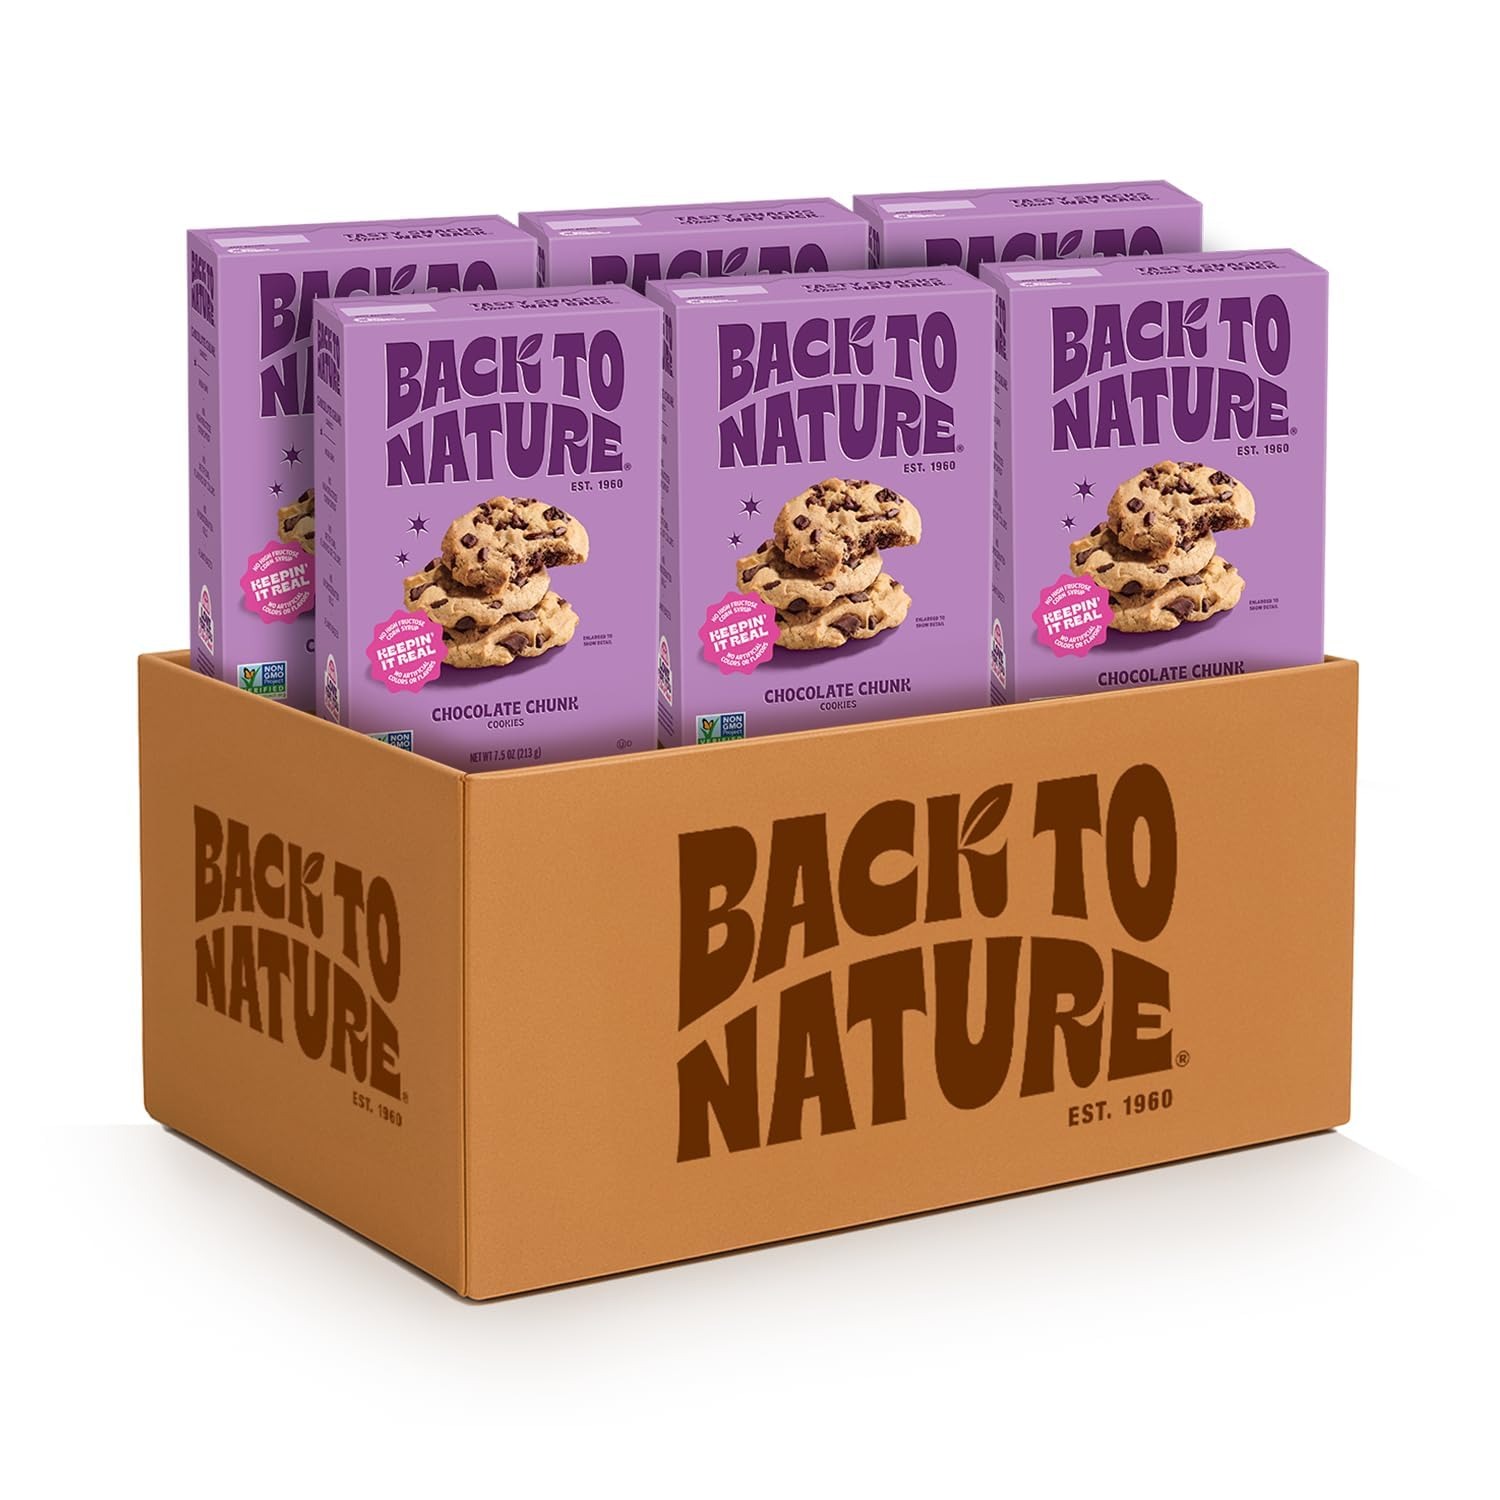
Item Name: Back to Nature - Chocolate Chunk Cookies - Made With Seriously Tasty Real Ingredients like Wheat Flour - Non-GMO - 7.5 Ounce (Pack of 6)
Bullet Point 1: SERIOUSLY TASTY SIMPLE SNACKS: We believe in simply made natural snacks with no artificial flavors or colors. Our products are plant-based with no hydrogenated oils or high fructose corn syrup. You can enjoy great tasting wholesome snacks with no regrets.
Bullet Point 2: PEOPLE LOVE OUR COOKIES: Enjoy rich chocolate chunks and soft chewy texture, with a better-for-you twist! Ditch the unhealthy packaged snacks for a no-regrets, light and fun cookie.
Bullet Point 3: EASY GOING SNACKING: Our Chocolate Cookies offer a wholesome, great tasting alternative to the typical packaged snacks. Enjoy them dunked in milk, alongside a bowl of ice cream, or straight from the box! Even better when they are warmed!
Bullet Point 4: FILL YOUR PANTRY WITH BACK TO NATURE: We strive to share nostalgic snacks made with honest-to-goodness ingredients. We offer super tasty remakes of America's classic snacks with dozens of flavors! Try our crackers, cookies, granola, or nut mixes.
Bullet Point 5: CALIFORNIA ROOTS SINCE 1960: Our mission began in the warm & sunny Golden State where we captured that easy breezy, natural, and healthy state of mind. We think natural tastes better so our super tasty snacks create a no-regrets snacking experience.
Value: 45.0
Unit: Ounce

Price: 5.515